Congress of Gniezno

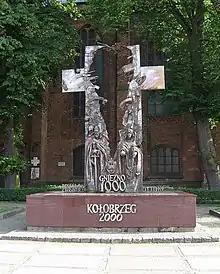
Memorial erected in 2000 at Kołobrzeg

On the pilgrimage to Gniezno, Emperor Otto III was received by Bolesław at the Polish border on the Bóbr river near Małomice. Bishop Unger of Poznań escorted him to Gniezno. Between the 7th and 15th of March Otto invested Bolesław with the titles "frater et cooperator Imperii" ("Brother and Partner of the Empire") and "populi Romani amicus et socius" as rendered in the 1115 "Gesta principum Polonorum" by the Kraków chronicler Gallus Anonymus, the first author of Polish history. Whether the act implemented an elevation of Bolesław to the status of "king" has not been conclusively established. In any case, Bolesław had himself crowned King of Poland at Gniezno Cathedral in 1025.